The Scarecrow (2013 film)

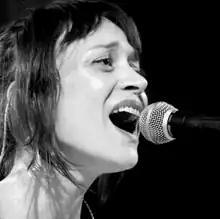
Fiona Apple ("pictured in 2012") performs "Pure Imagination".

In a dystopian world named the City of Plenty, the main character, Scarecrow, starts work at the "smoke-spewing" Crow Foods Factory. He sees a tube extracting a substance labeled "100% Beef-ish", but being marketed to consumers as "all natural". He then witnesses a robotic crow named Crowbot, injecting a chicken with green fluid to promote expansion, followed by cows being held captive in small metal boxes while machines continuously milk the cows forcefully at Downtown Plenty. Scarecrow returns to his small farm, seemingly upset by what he witnessed during the workday. He picks a red pepper, which inspires him to harvest other vegetables and open a burrito stand in the city. Above his stand is a banner that reads "Cultivate a Better World".